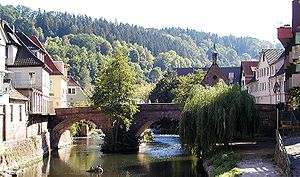
Calw / Historie
Calw er administrationsby i i landkreis Calw, i den tyske delstat Baden-Württemberg. Den ligger omkring 18 kilometer syd for Pforzheim og 33 kilometer vest for Stuttgart.